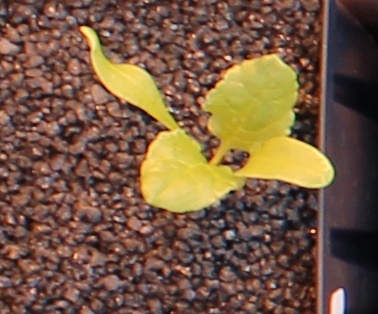
Label: Sugar beet